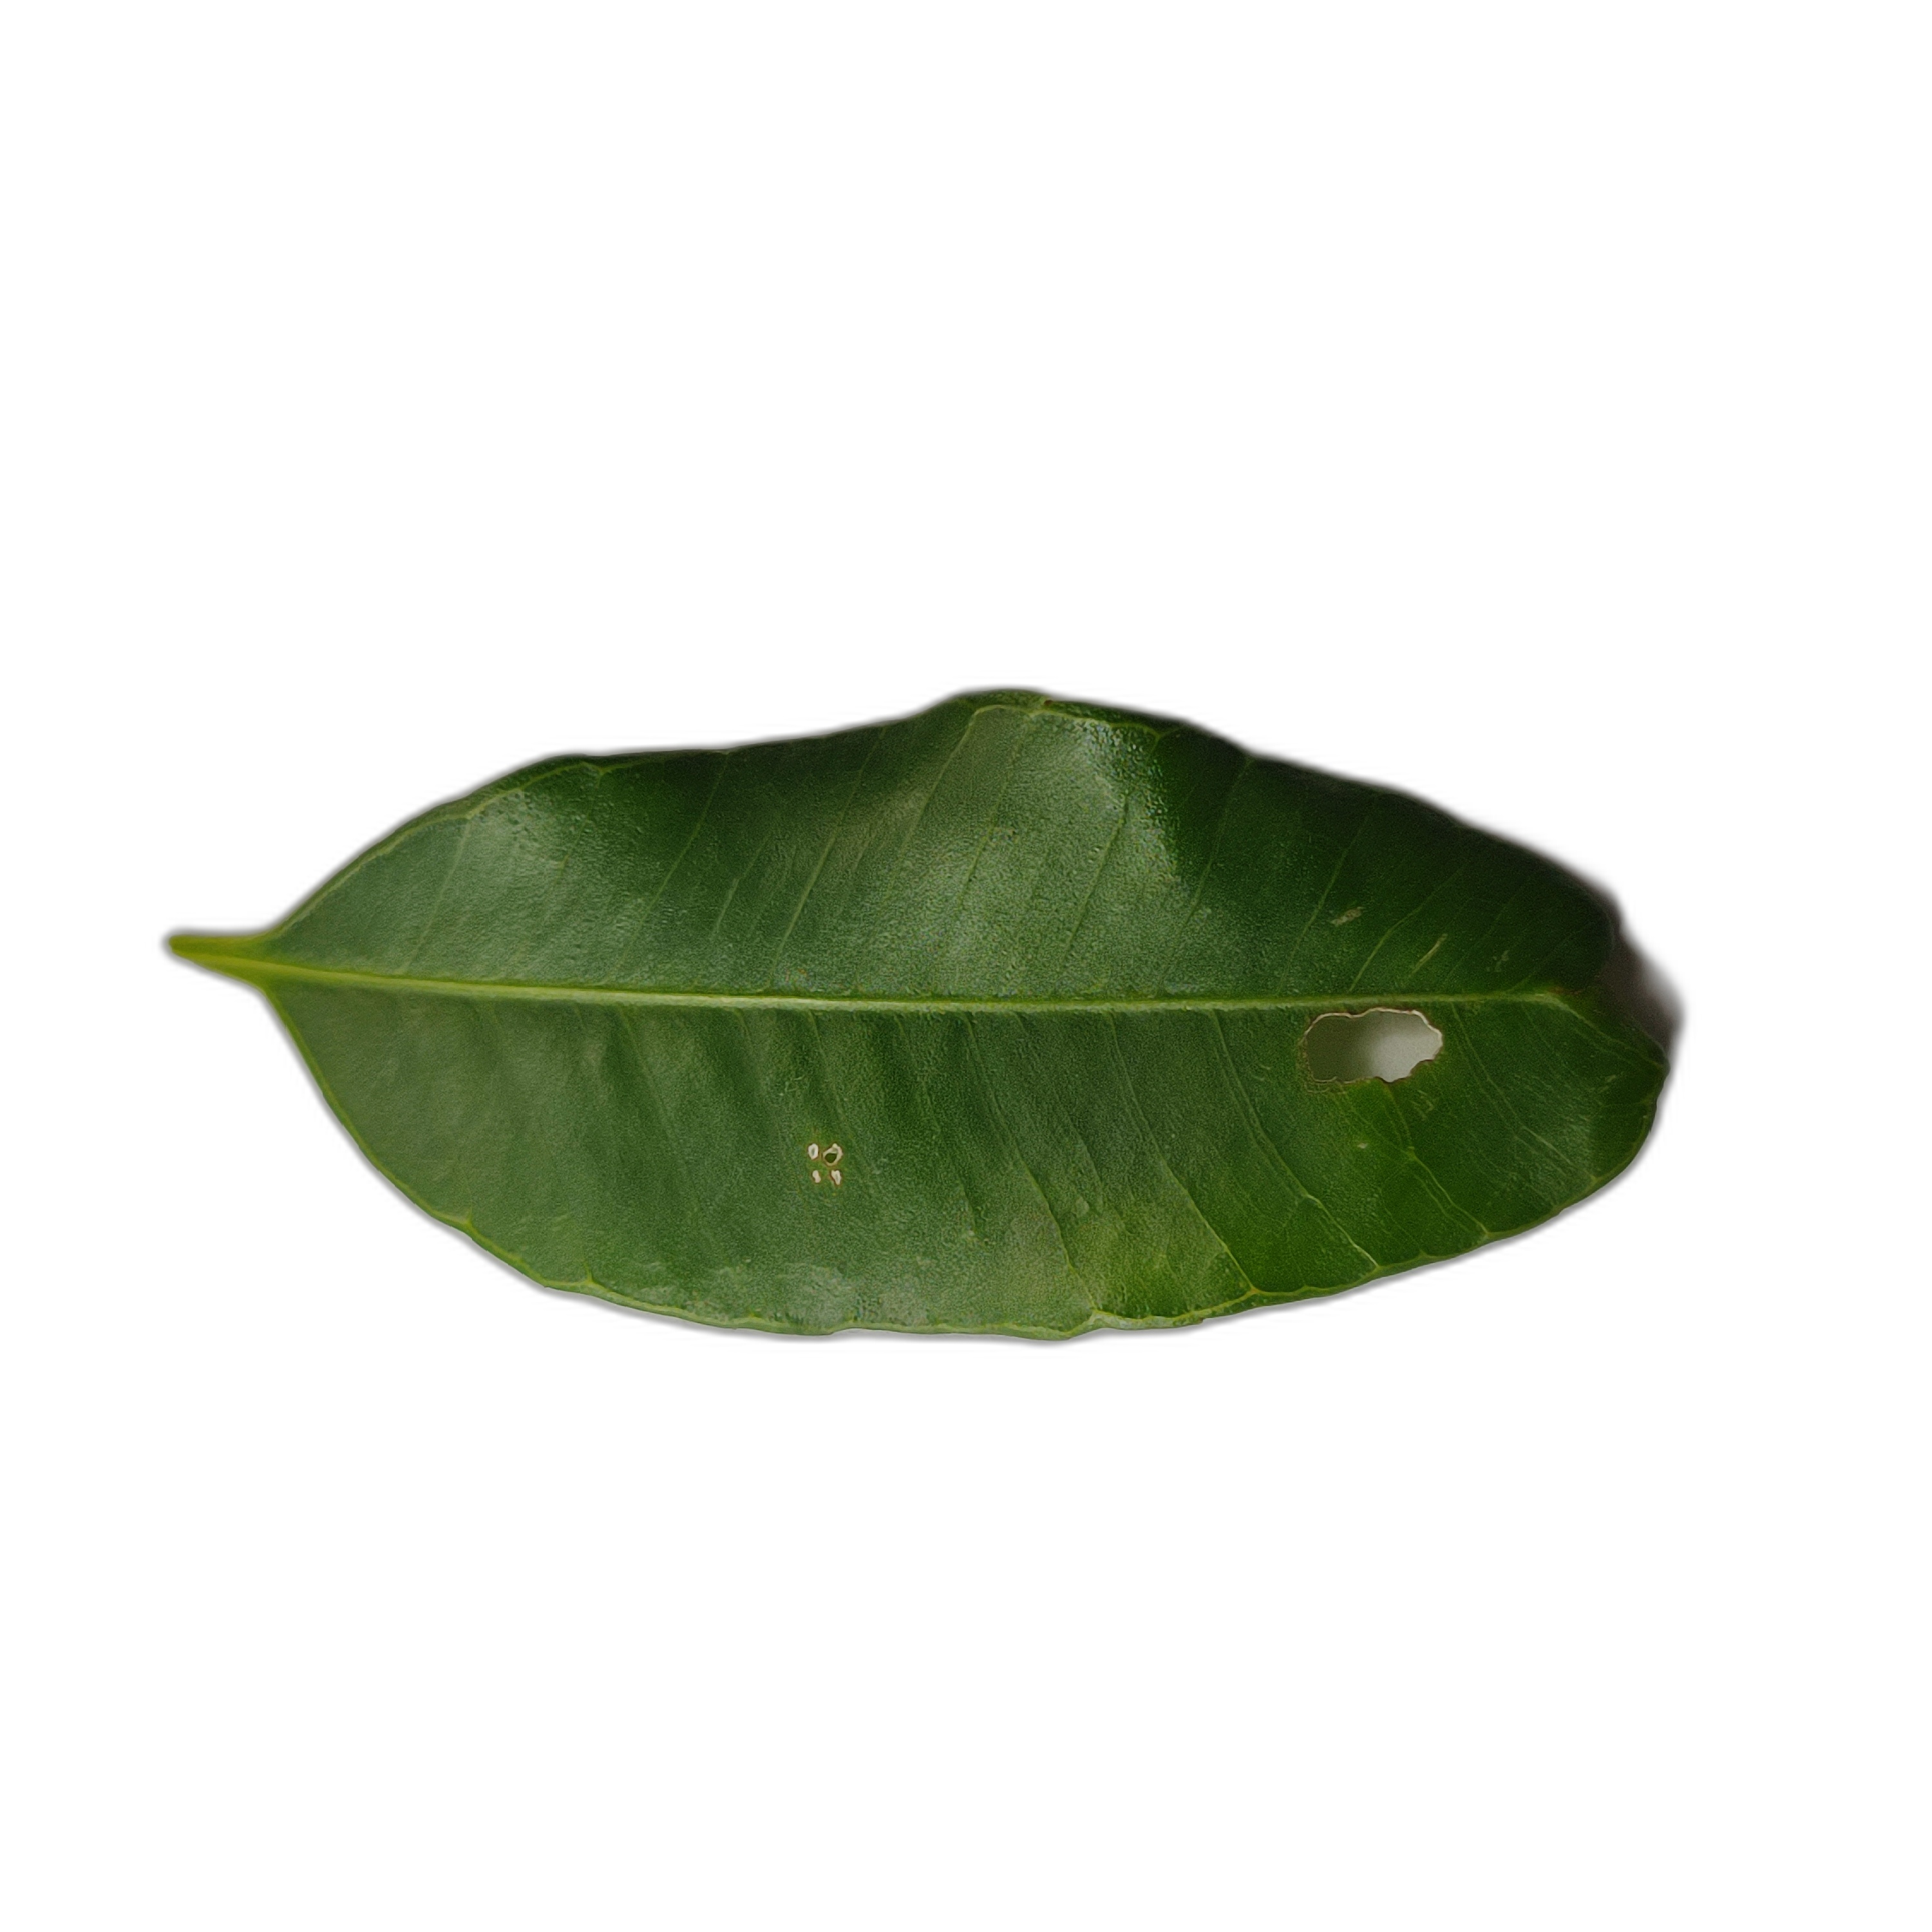
Label: not_healthy